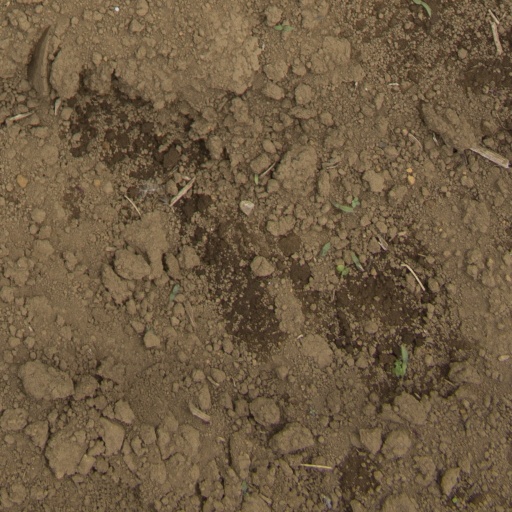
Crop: Jerusalem artichoke